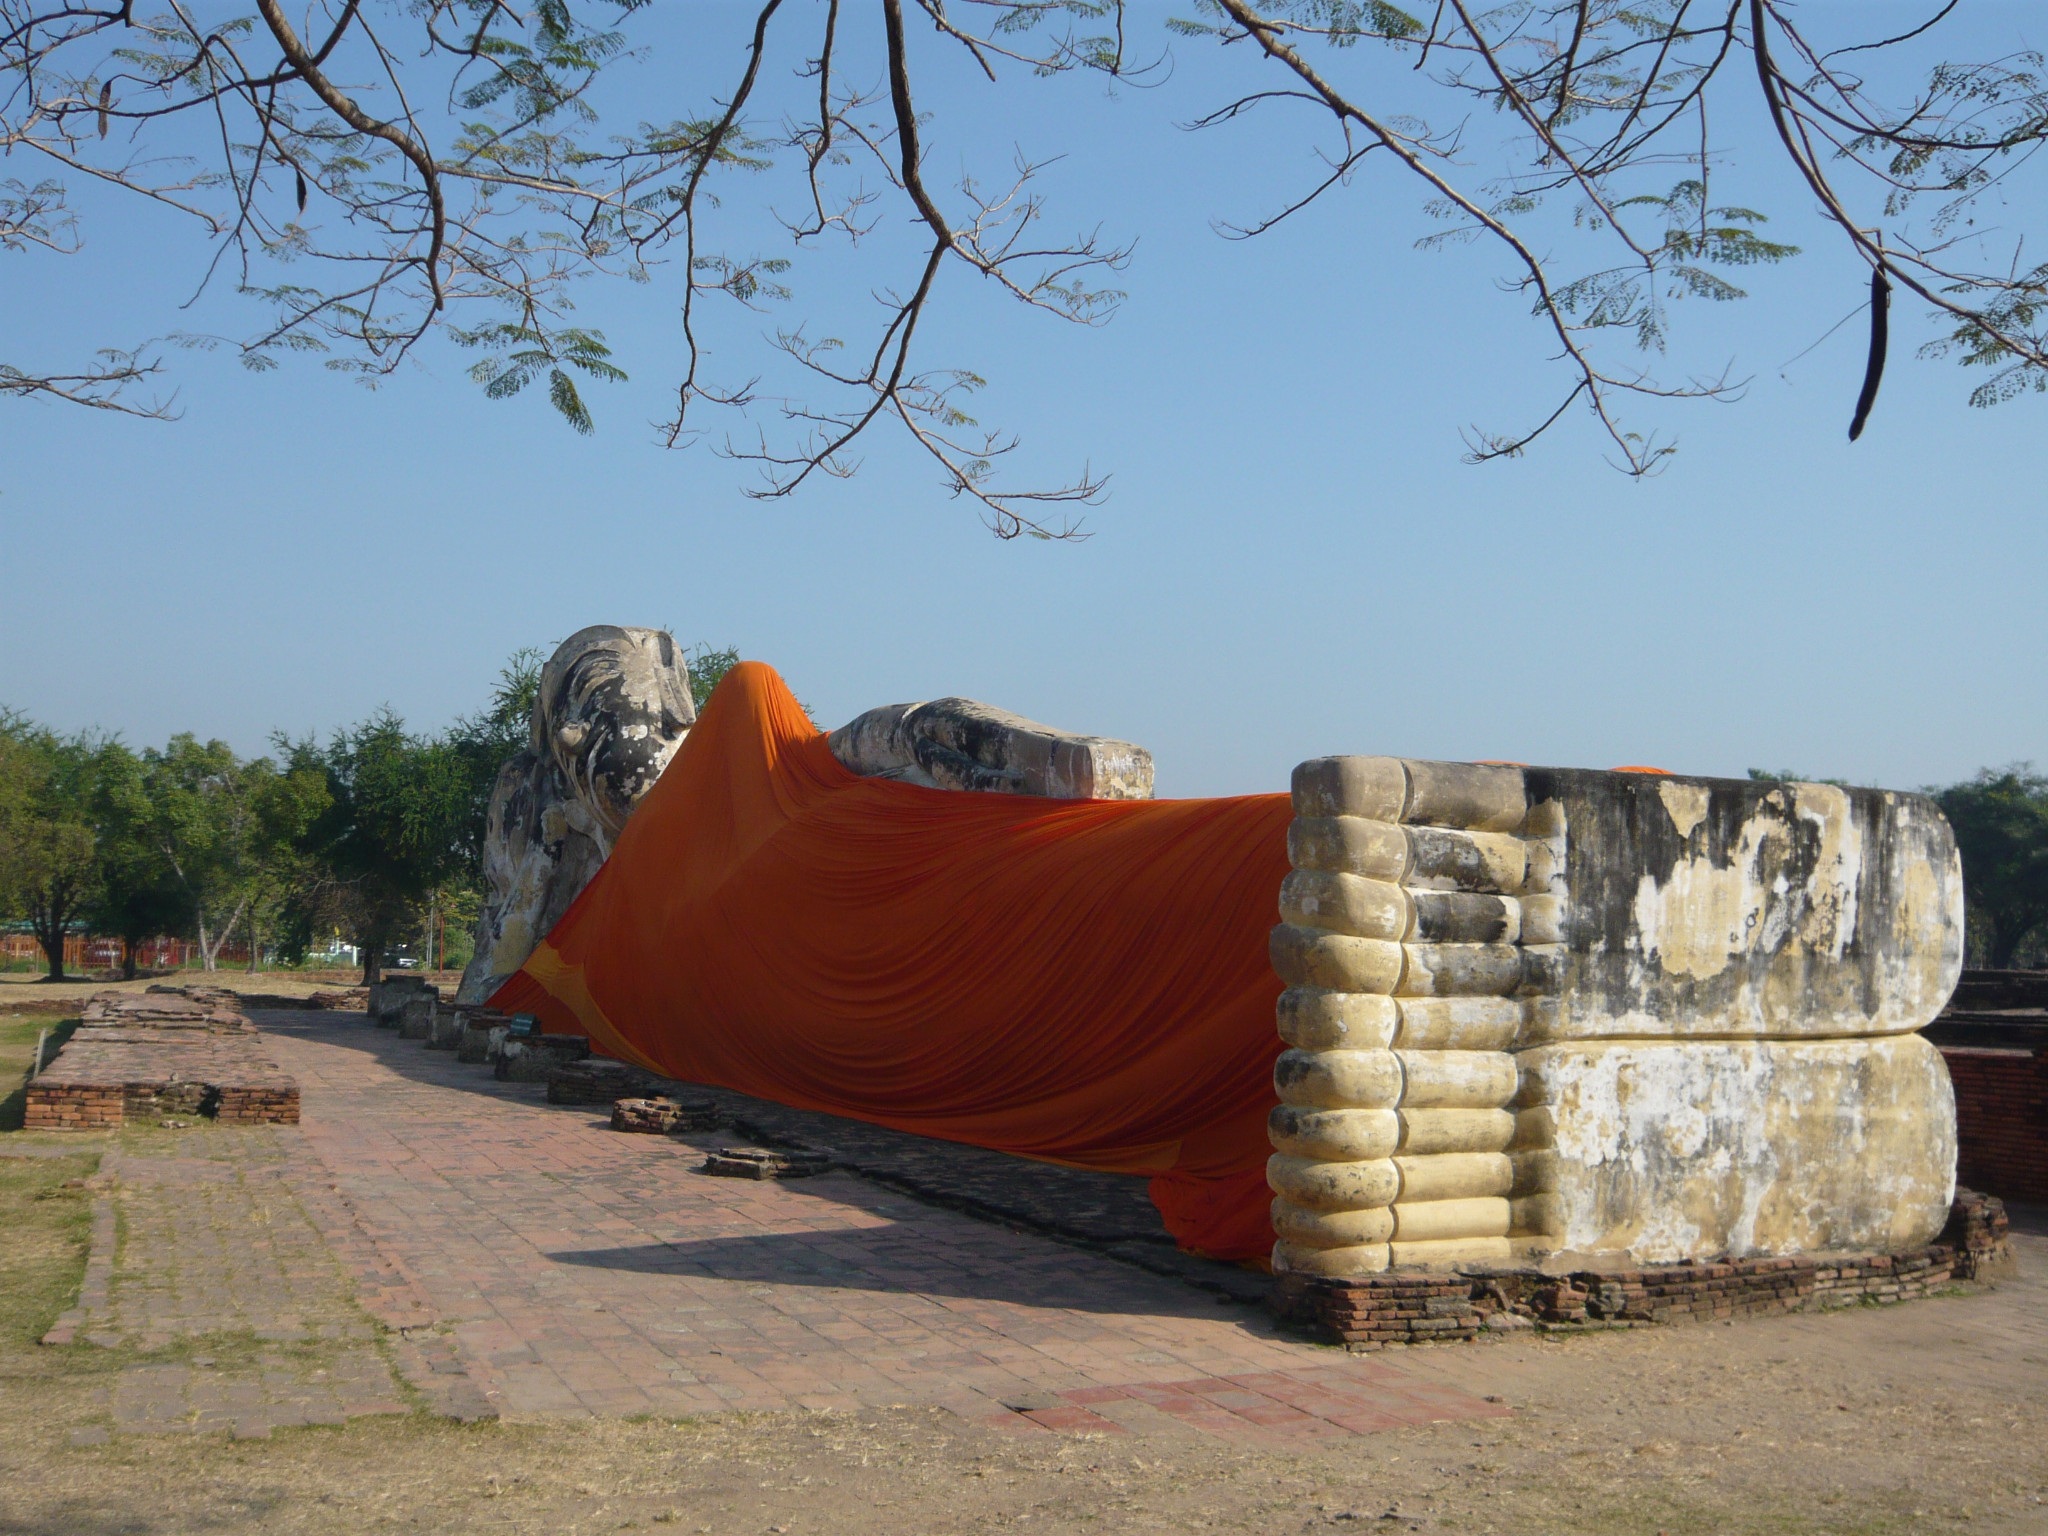
recreation, buddhism, tent, thailand, buddha, reclining